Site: brandenburg
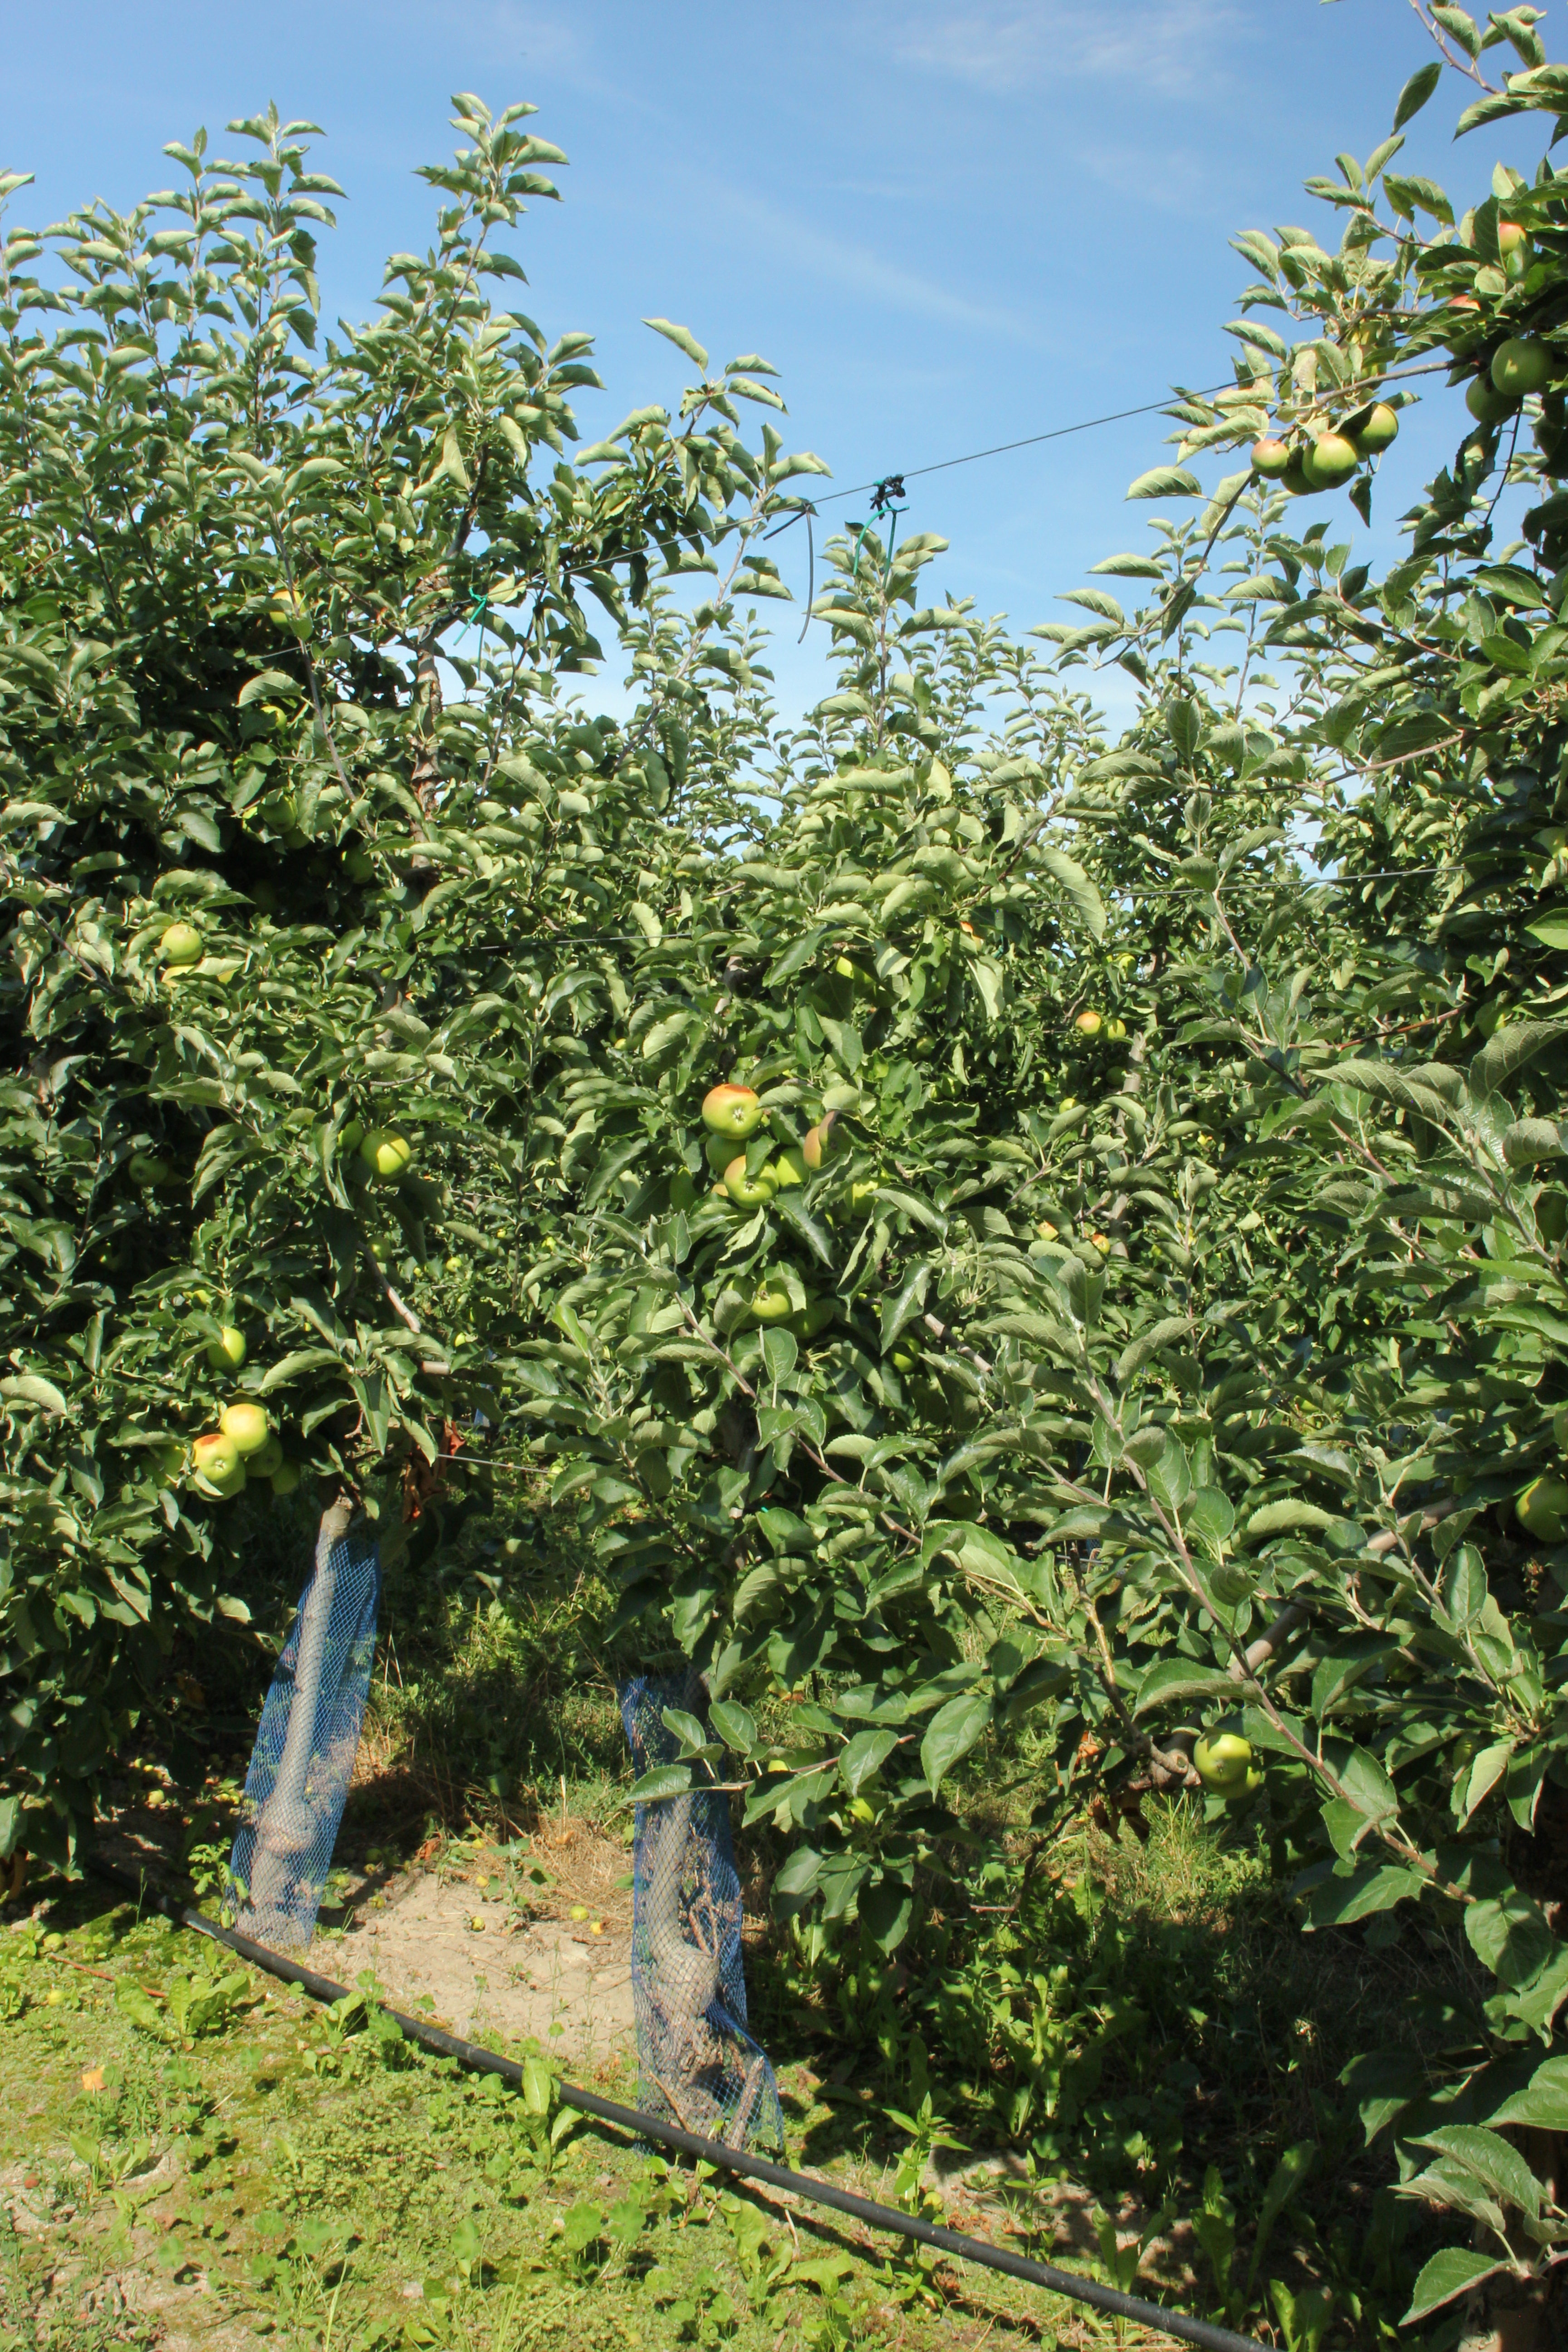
Growth stage (BBCH 77): Development of fruit